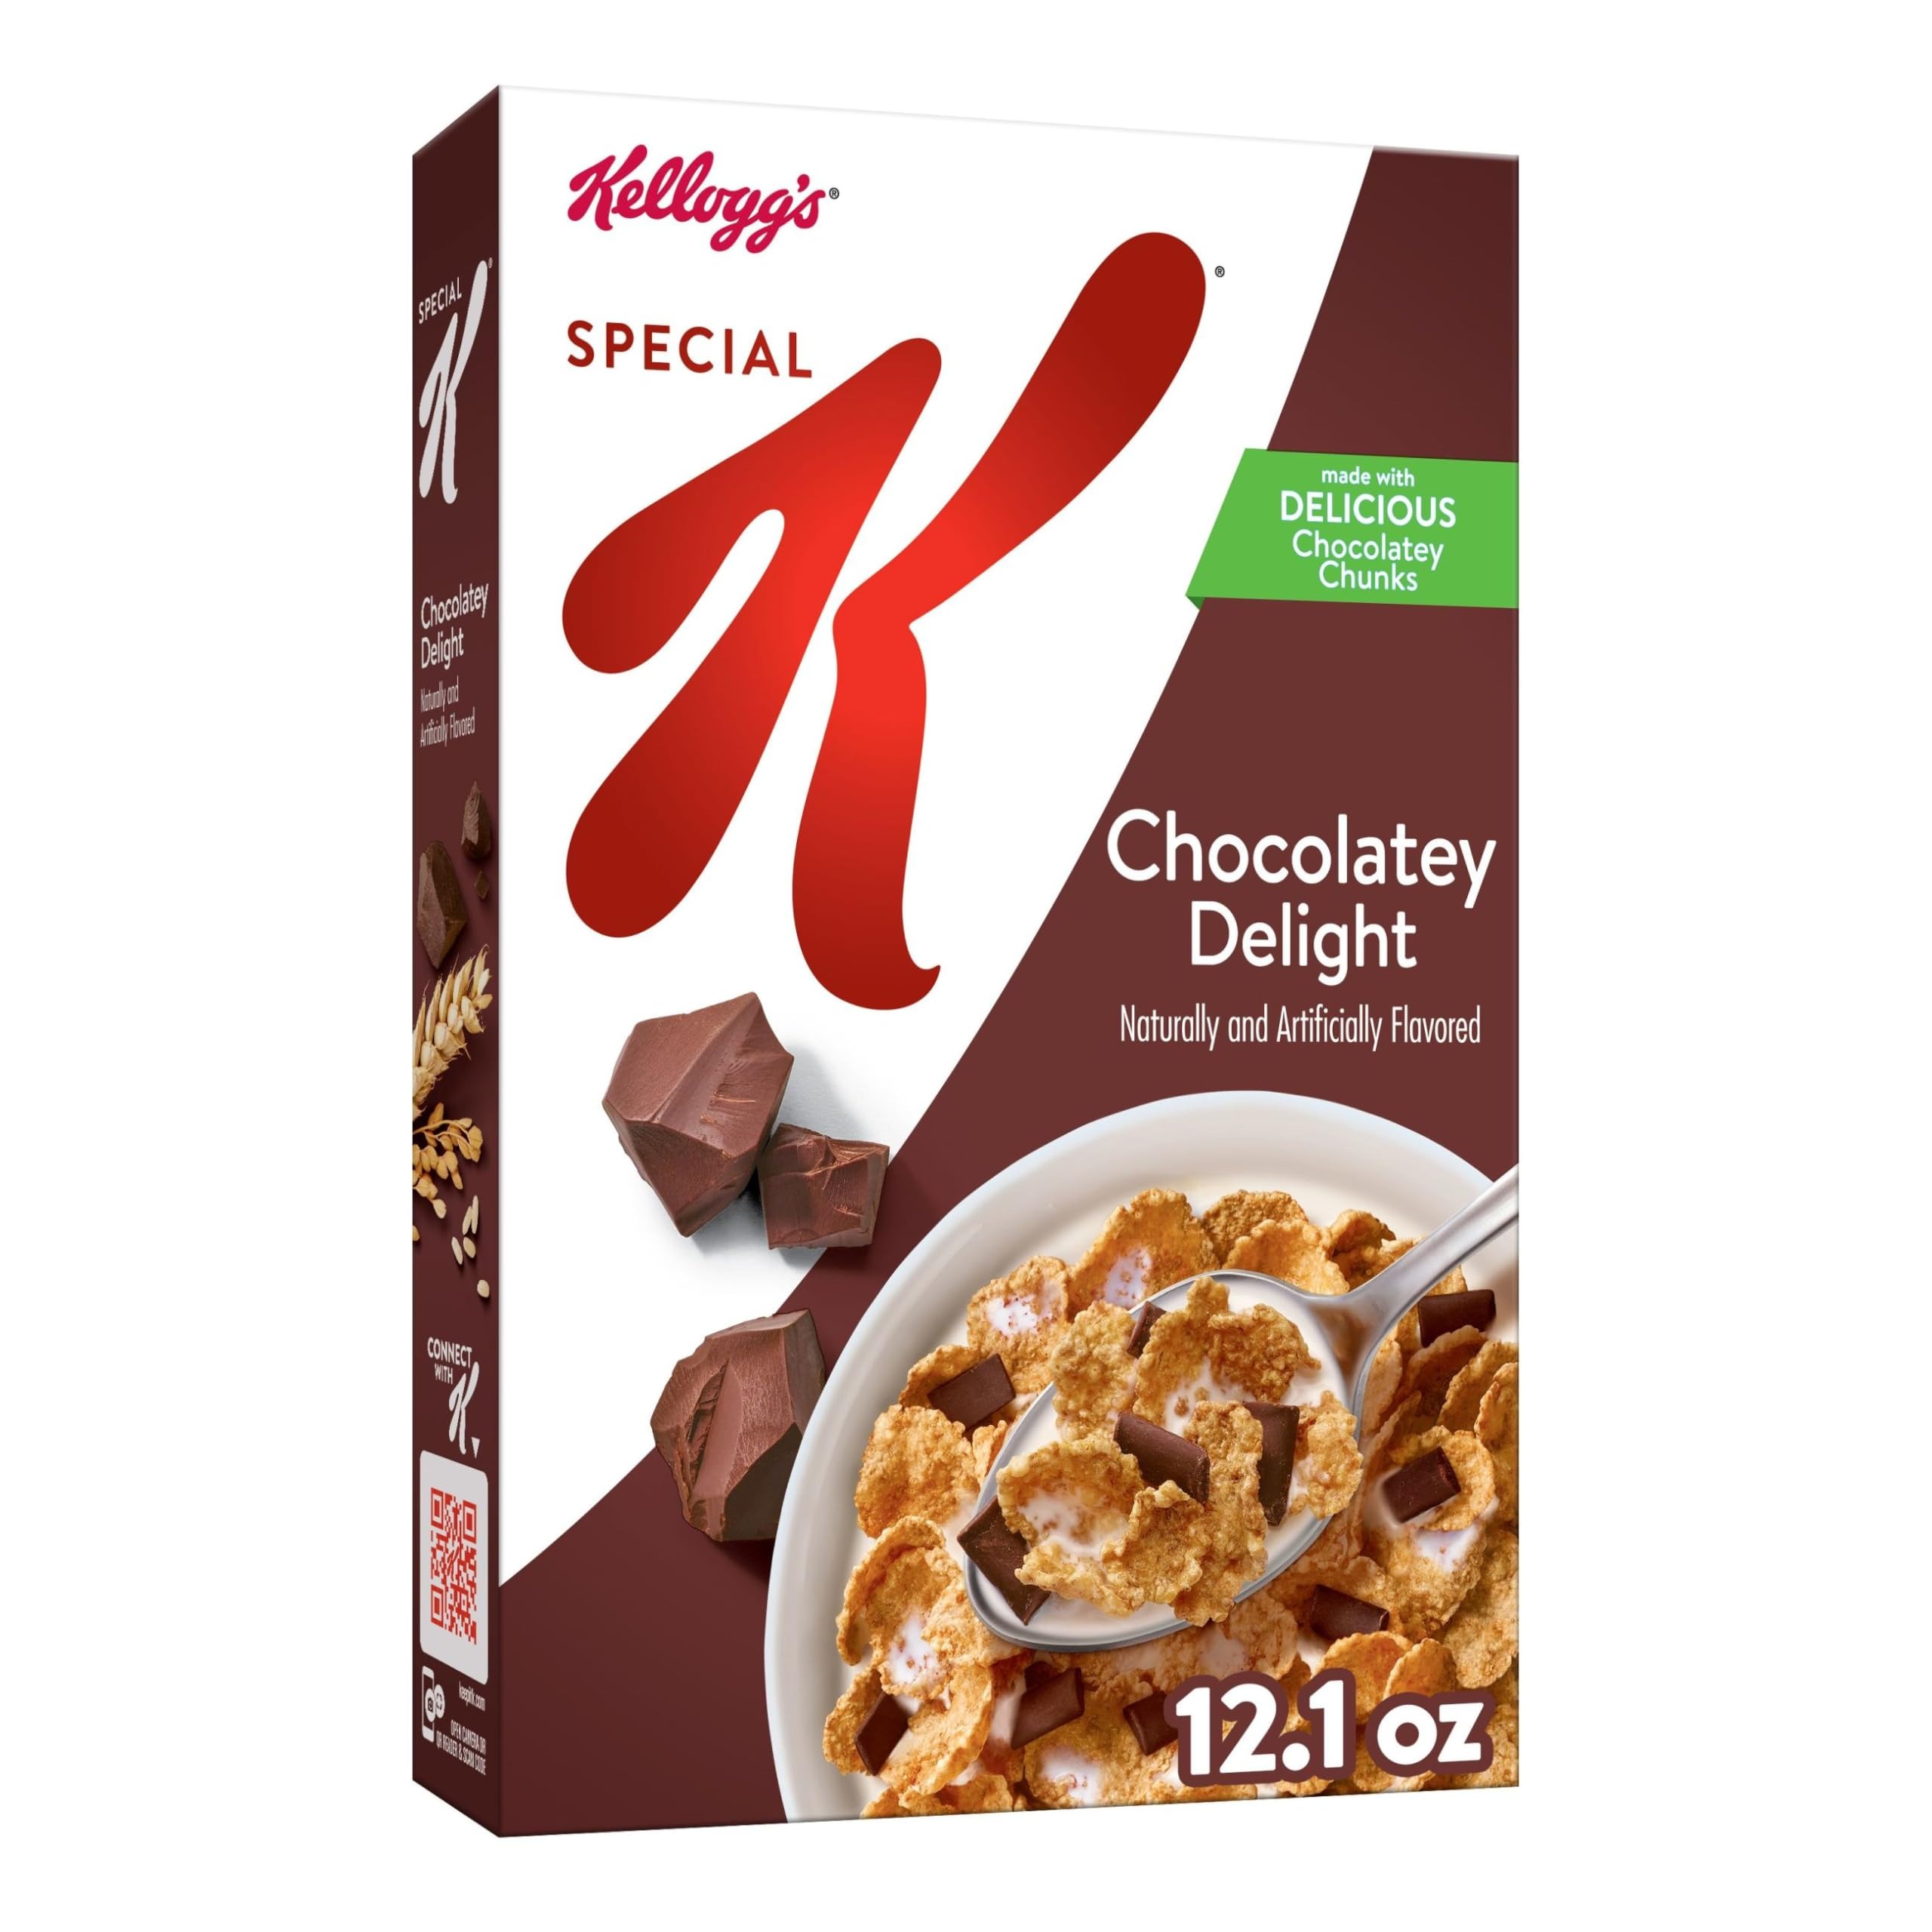
Item Name: Kellogg's Special K Breakfast Cereal, Fiber Cereal, Family Breakfast, Chocolatey Delight, 12.1oz Box (1 Box)
Bullet Point 1: Delicious and healthy breakfast cereal with feel-good ingredients to help keep you going; Tasty flavor for both kids and adults
Bullet Point 2: Start the day with a family breakfast of crunchy wheat and rice flakes and delicious chocolatey chunks for an irresistible, decadent taste
Bullet Point 3: Good source of 11 vitamins and minerals; Good source of fiber, B Vitamins, and Iron; Kosher Dairy; Contains wheat, milk, and soy ingredients
Bullet Point 4: A low-fat cereal to enjoy with your favorite nut or dairy milk; Makes a tasty snack at work, a wholesome family breakfast, or as a quick dinner
Bullet Point 5: Includes 1, 12.1oz box of ready-to-eat Kellogg's Special K Chocolatey Delight cereal; Packaged for freshness and great taste
Value: 12.1
Unit: Ounce

Price: 8.39